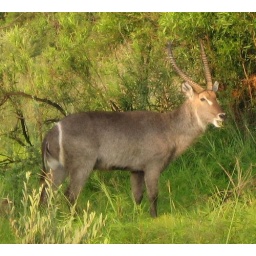
Waterbuck male with the characteristic white ring around the bum and his nice spiralled horns.